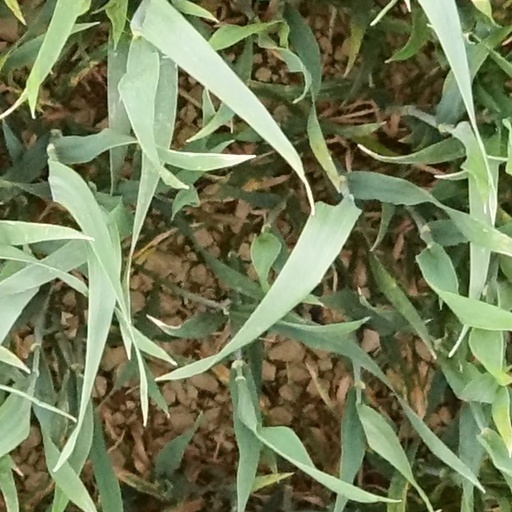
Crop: wheat